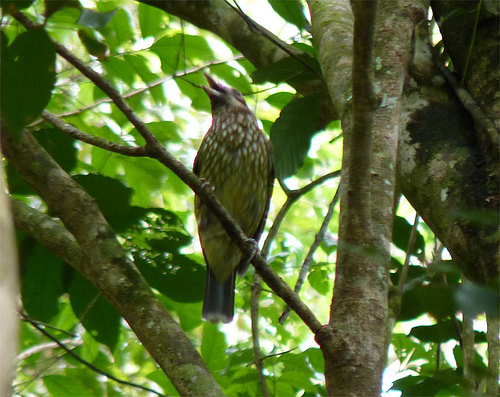
the bird is medium sized, has a straight beak, and is brown colored with white spots on the chest.
this is a bird with a yellow and grey belly and a large pointy beak.
bird with medium sized, straight yellow beak with gray, brown and white mottled body and chest.
a large bird with a brown and white speckled belly, and a pointed beak.
this bird has a spotted breast, a brown abdomen, and a brown crown
this bird has wings that are brown and has a long bill
this bird is large in size with speckled coloring on the underbelly.
this bird is green with black and has a very short beak.
a medium sized bird with some green patches on a brown belly.
this bird is green and brown in color, and has a light brown beak.
Species: Spotted Catbird